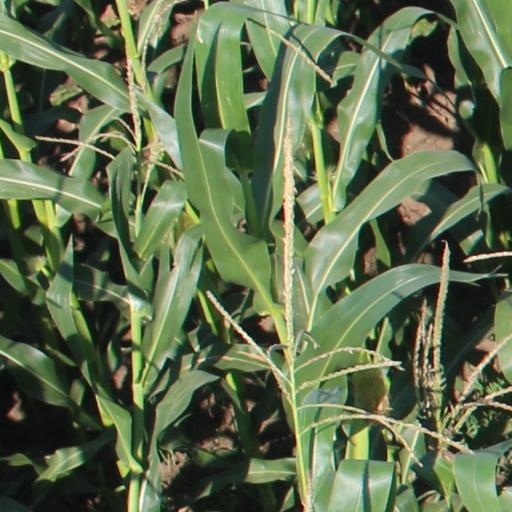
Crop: maize; corn